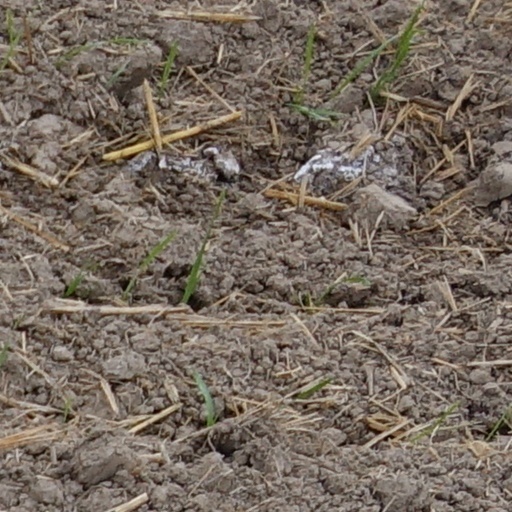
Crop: wheat